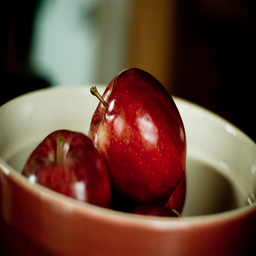
Label: Apple